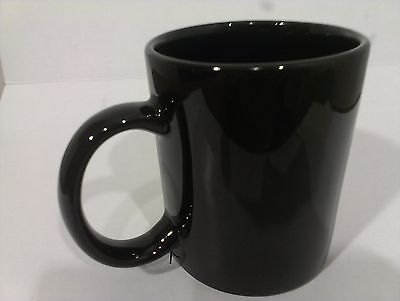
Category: mug